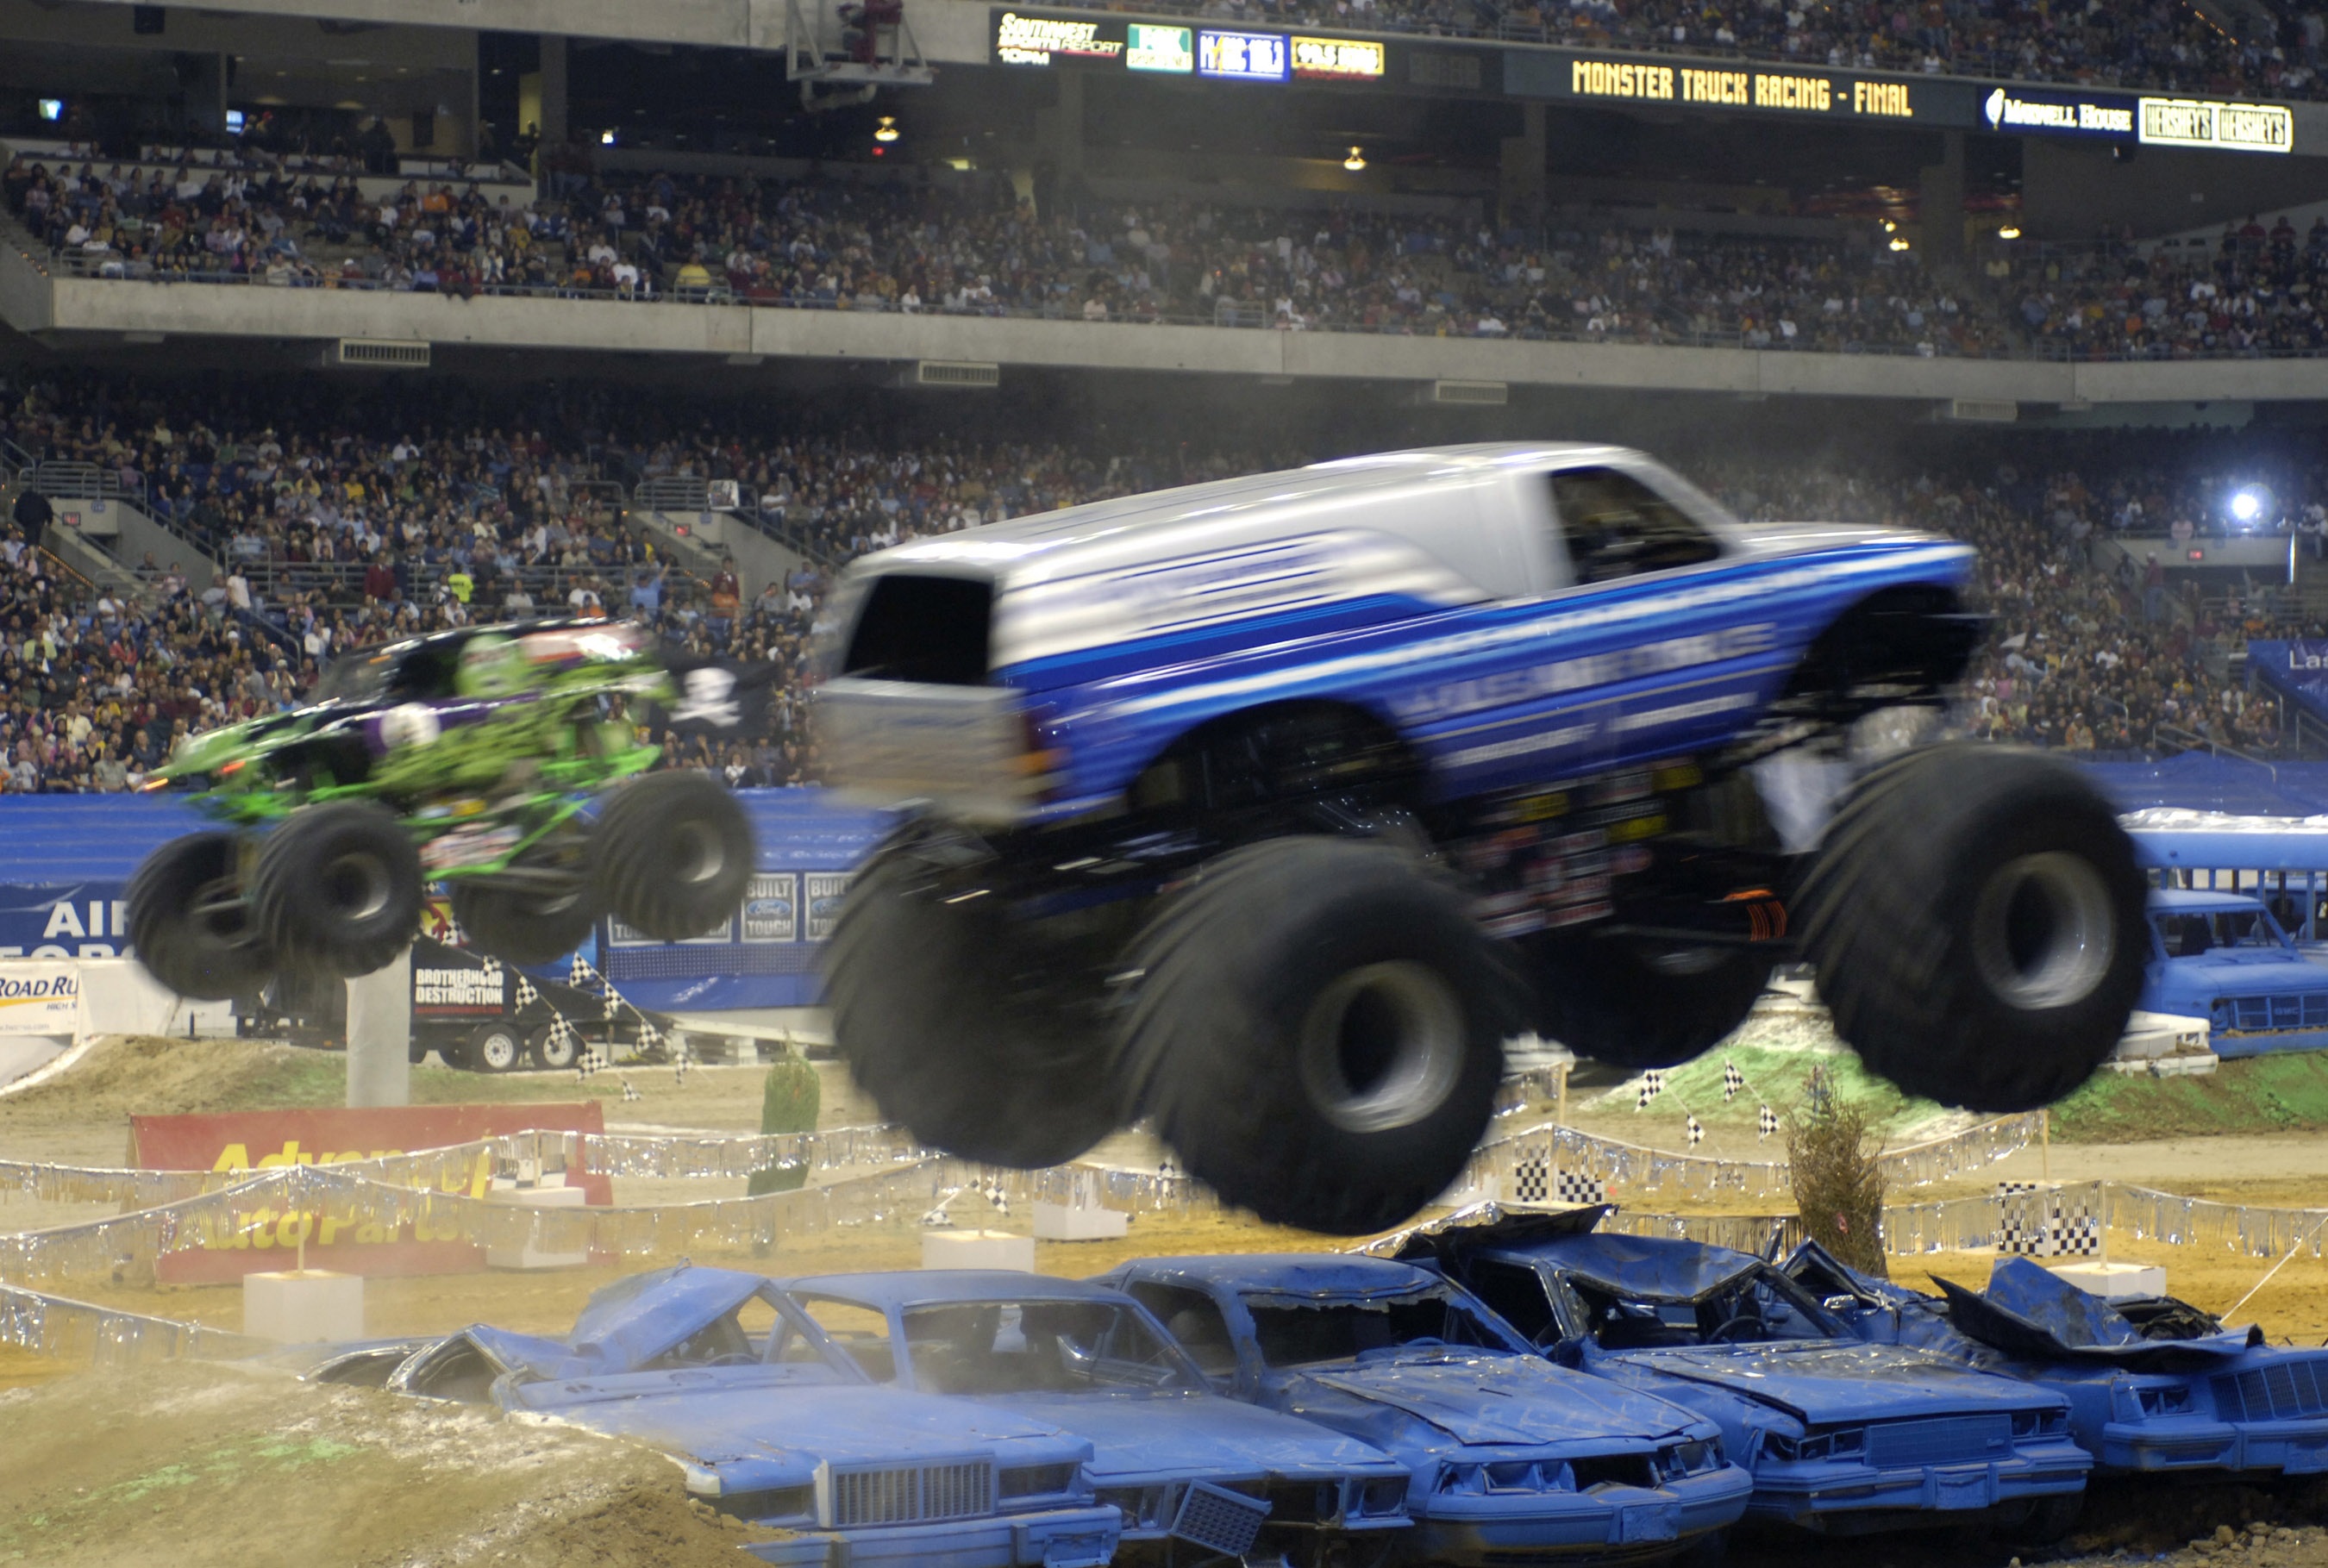
car, wheel, vehicle, show, jam, competition, power, obstacles, sports, tires, racing, modified, race track, exhibition, rally, motorsport, monster truck, auto racing, off roading, stock car racing, dirt track racing, off road racing, stadium arena